Gjesvær Chapel

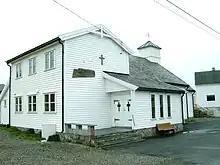
View of the chapel

Gjesvær Chapel is a chapel of the Church of Norway in Nordkapp Municipality in Finnmark county, Norway. It is located in the village of Gjesvær on the western end of the island of Magerøya. It is an annex chapel for the Nordkapp parish which is part of the Hammerfest prosti (deanery) in the Diocese of Nord-Hålogaland. The white, wooden chapel was built in a long church style in 1960 and it is privately owned. The church seats about 70 people.